Hervor

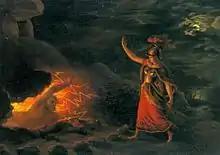
Hervör wakes her father Angantýr's ghost from his barrow to demand the cursed sword Tyrfing Oil painting by Christian Gottlieb Kratzenstein-Stub (1783–1816)

One day, Hervör arrived with her fleet to Munarvágr on Samsø ("Samsey"), but she was the only one who dared go ashore upon the haunted island. The remainder of her crew feared the nightly activities around the barrows on the island. As she approached the barrows, she saw a fire shining above them, and she approached the largest one. She then spoke with a loud voice summoning her father Angantyr to reveal himself. She said that as his daughter she was entitled to her rightful inheritance, the cursed sword Tyrfing. She went on to summon her eleven uncles and did so with such a loud voice and such harsh words that finally, her father's voice was heard and he asked not to pursue her quest. She did not give in but continued to ask for her rightful inheritance.